Frank Gallop

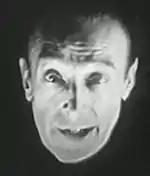
Gallop as "Lights Out" narrator, 1951.

Before the Como show, he was the narrator of "Lights Out" from 1950–1952; the horror fantasy TV series was based on the radio show of the same name. Gallop's camera appearances for the show were as a head without a body with a lit candle. As his candle became smaller from week to week, Gallop's pleas to the prop department for a replacement fell on deaf ears. Apparently sensing his dilemma, a viewer sent Gallop an entire box of candles.